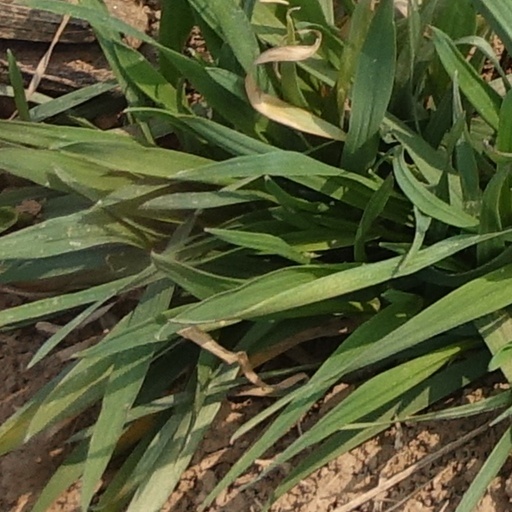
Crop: wheat